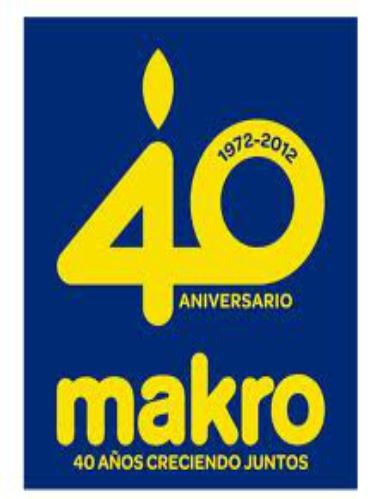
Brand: Makro
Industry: Necessities